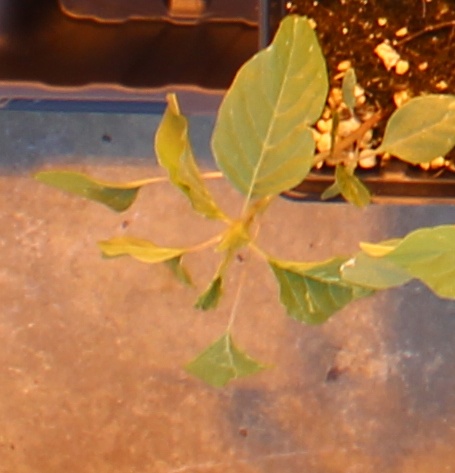
Label: Palmer Amaranth